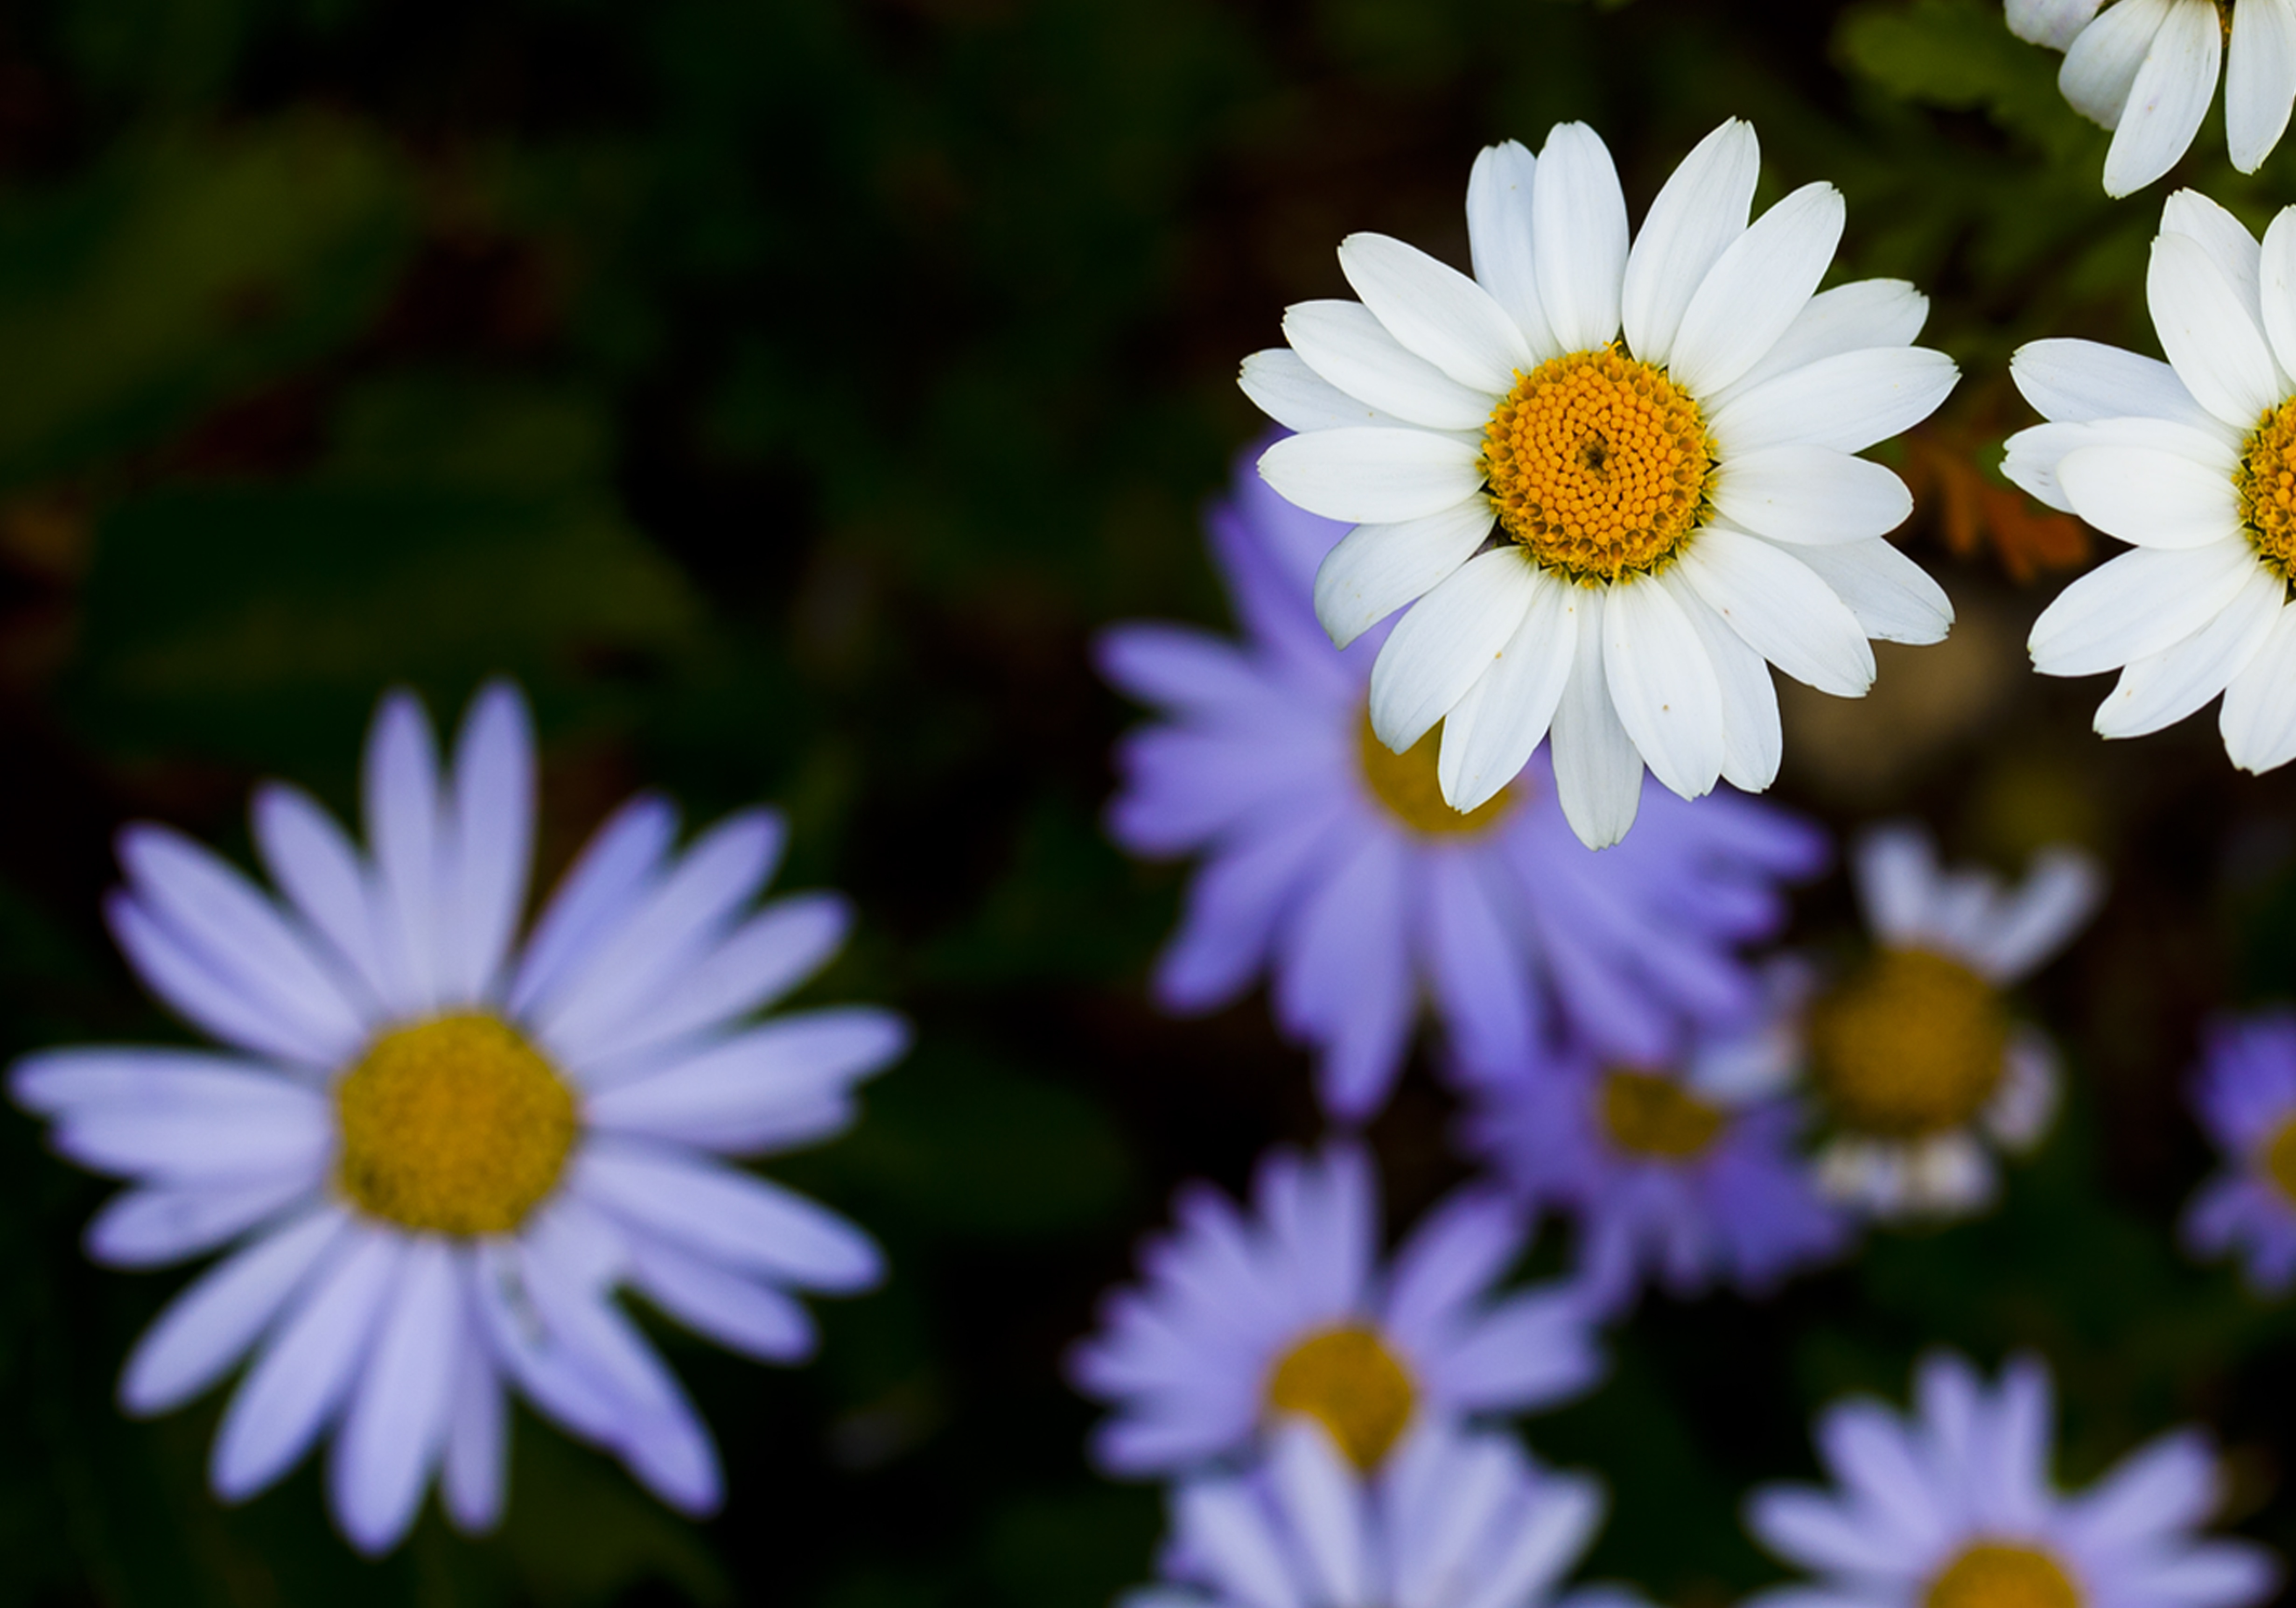
nature, plant, flower, petal, daisy, autumn, botany, yellow, flora, plants, wildflower, flowers, close up, macro photography, flowering plant, daisy family, oxeye daisy, annual plant, land plant, chamaemelum nobile, marguerite daisy, gujeolcho